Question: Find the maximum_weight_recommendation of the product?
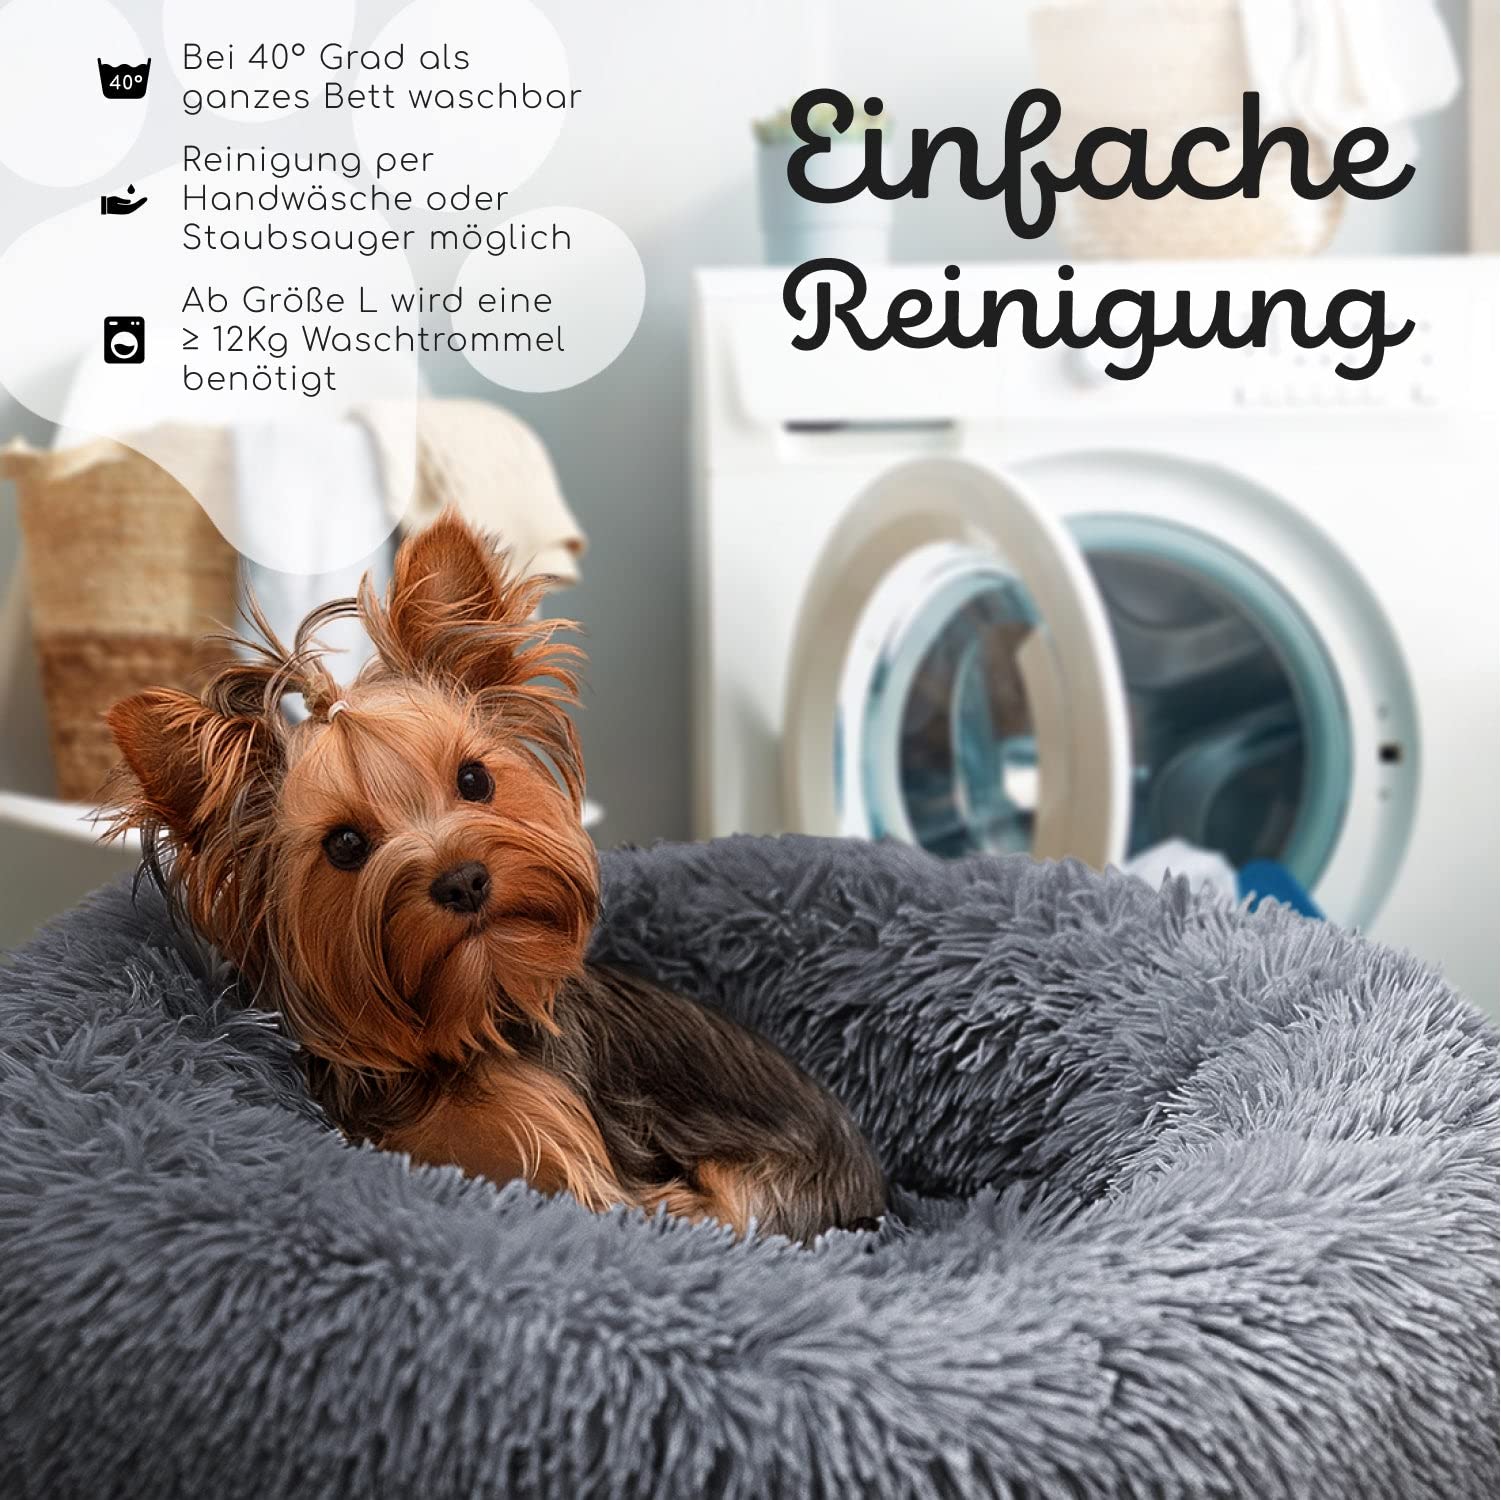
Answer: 12.0 kilogram